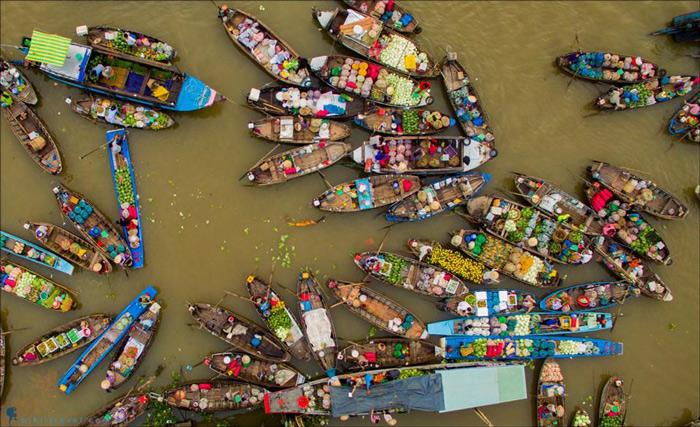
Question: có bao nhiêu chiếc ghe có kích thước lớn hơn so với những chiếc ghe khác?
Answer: có hai chiếc ghe lớn hơn so với những chiếc ghe khác